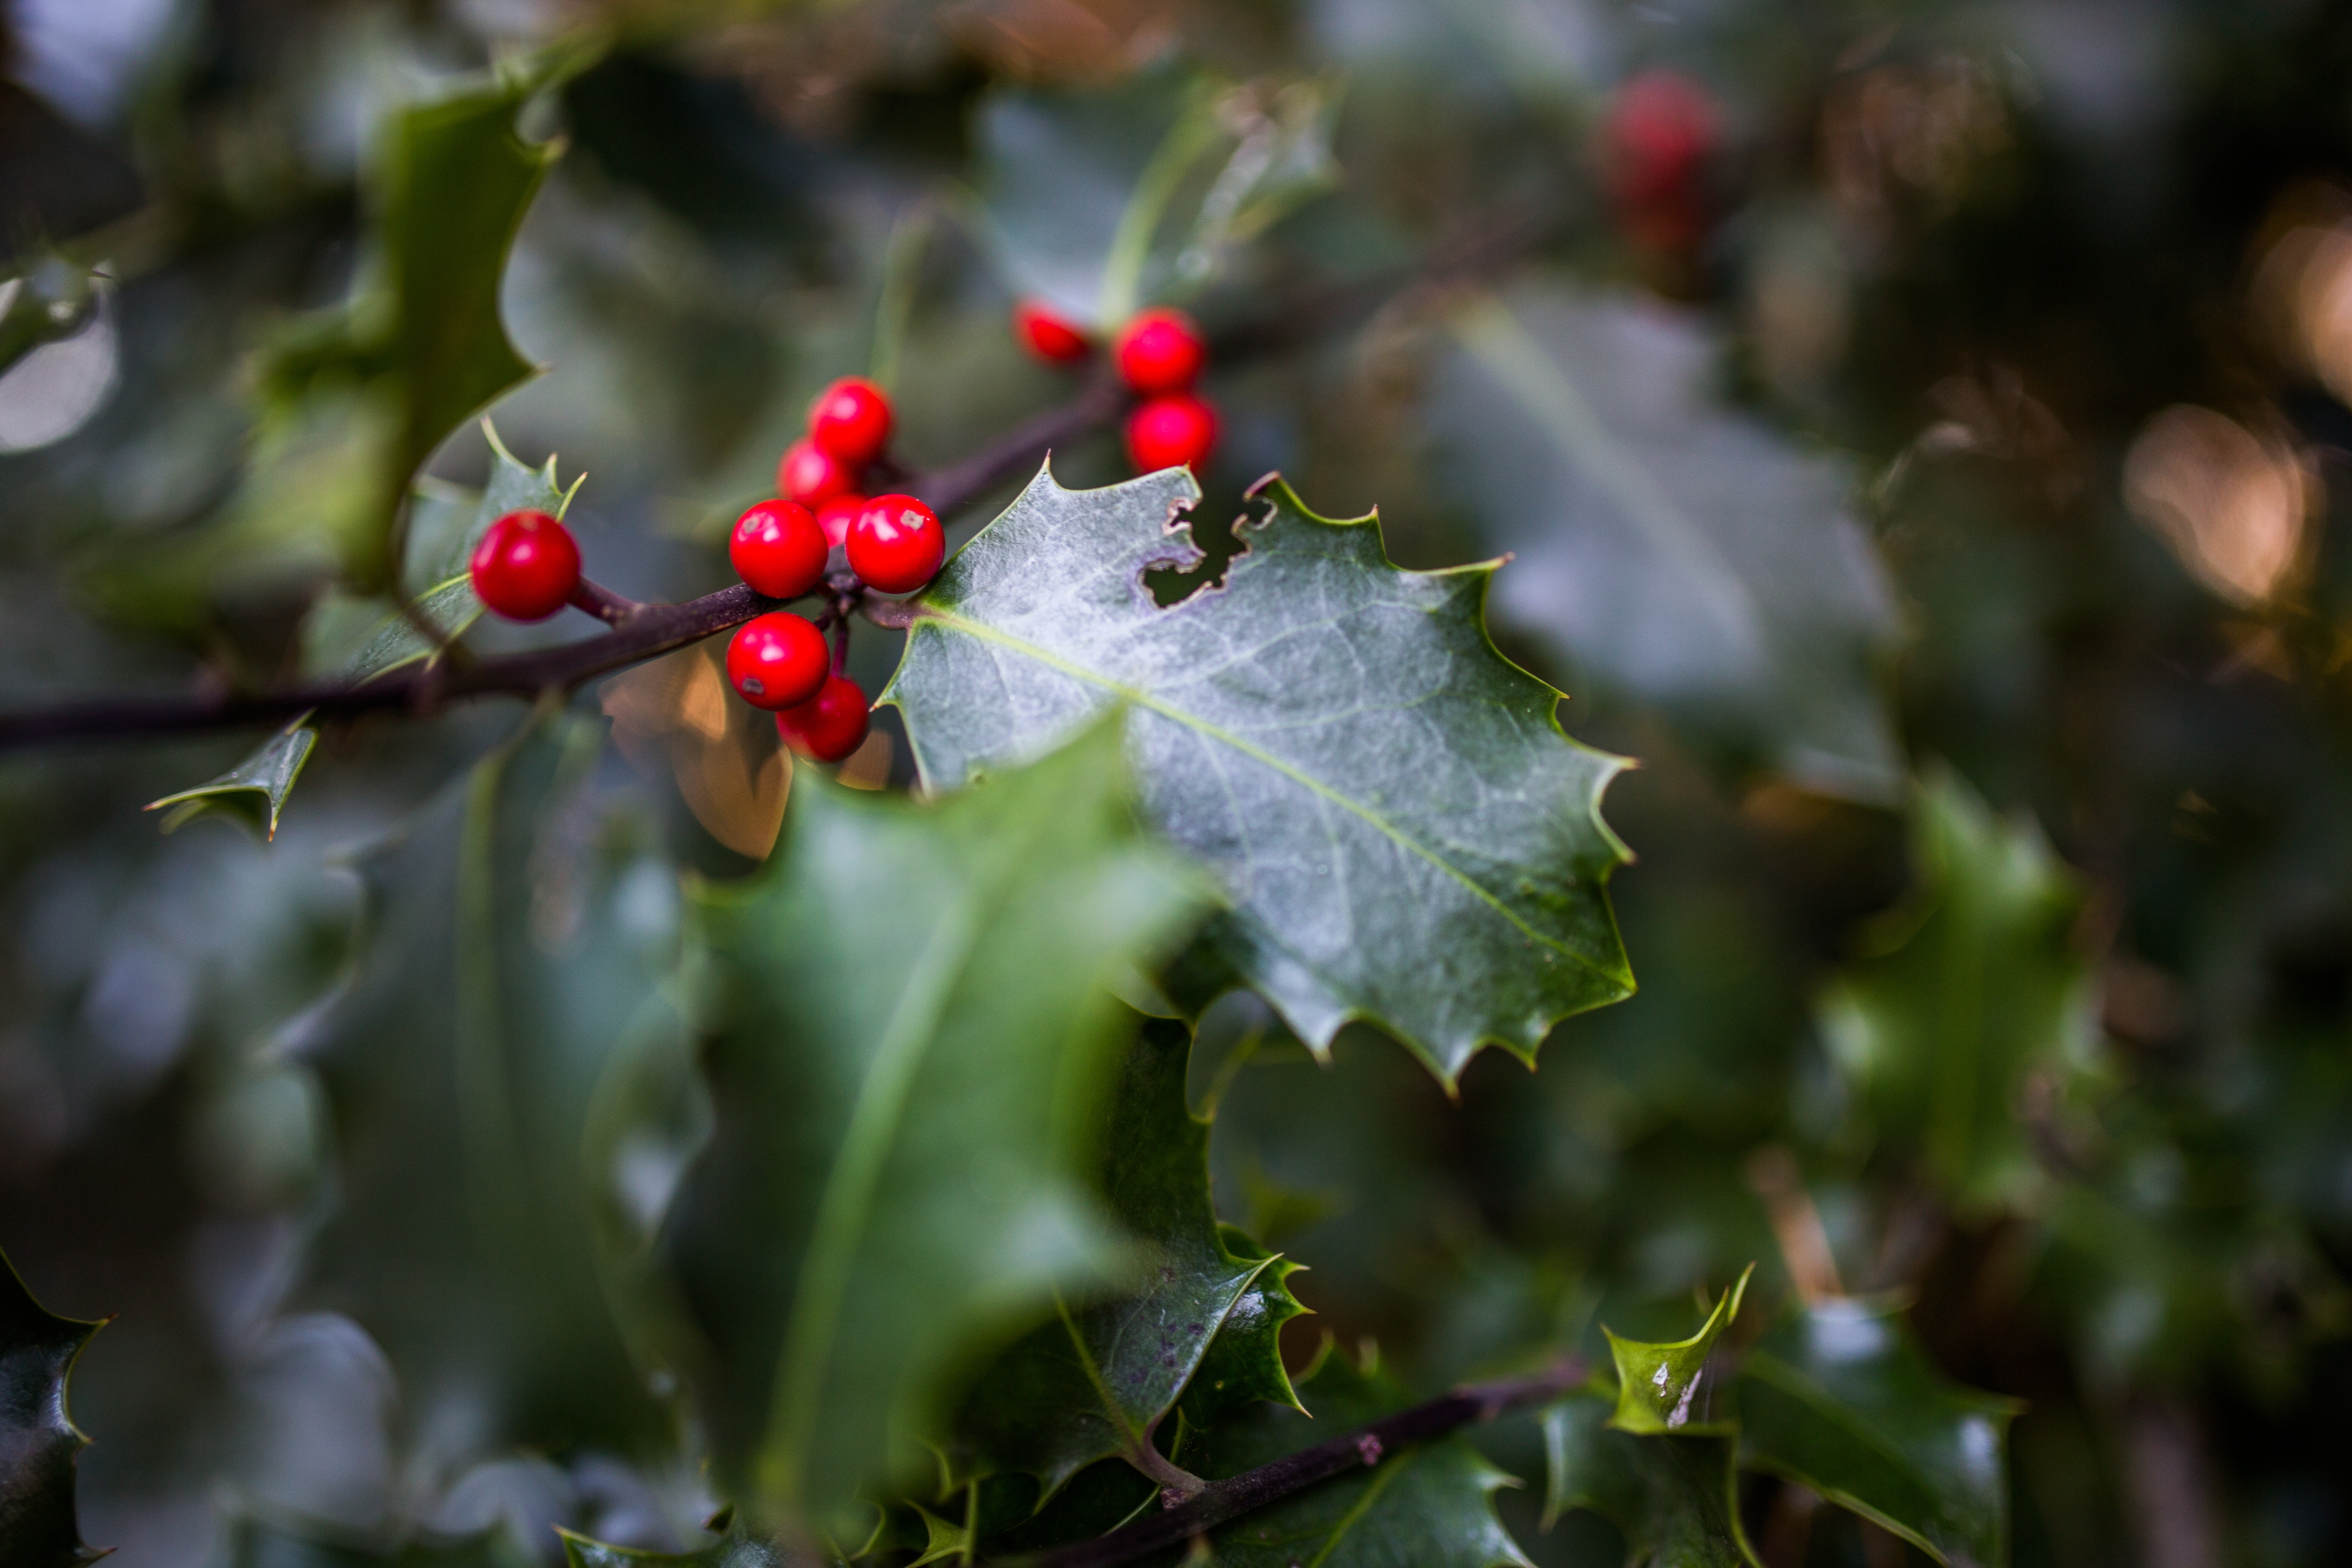
holly, leaf, red, flower, plant, american holly, flowering plant, tree, branch, photography, berry, macro photography, autumn, fruit, Hollyleaf cherry, Ilex verticillataAmerican Winterberry